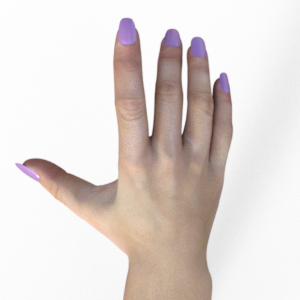
Label: paper